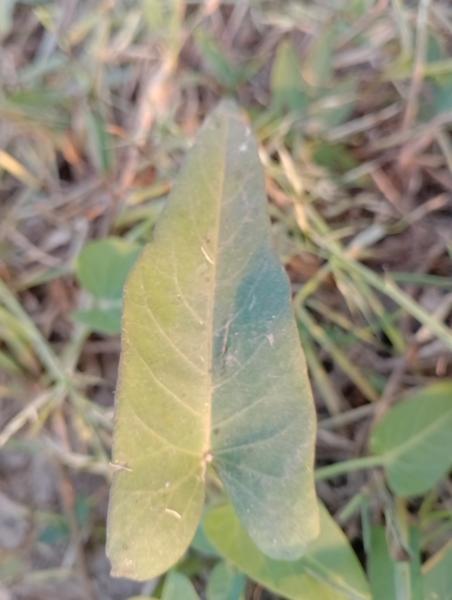
Weed species: Ipomoea aquatic